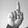
ASL letter: D